Cave of Maltravieso

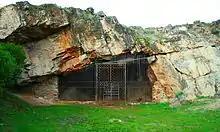
Entrance to the cave

The Cave of Maltravieso in Cáceres, Extremadura, Spain, was discovered in 1951.